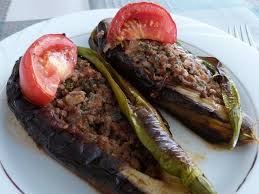
Yemek: karniyarik